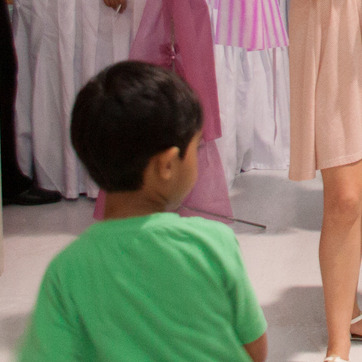
Material: skin